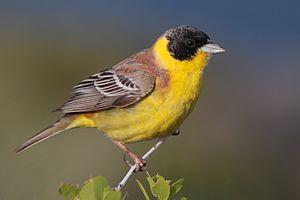
Un bruant mélanocéphale, mâle, sur l'île de Lesbos, en Grèce.